Shawneetown–Kaskaskia Trail

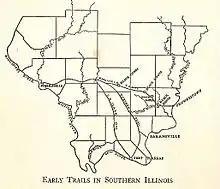
Illustration of historic trails through Southern Illinois. Including: G.R. Clark 1778 Trail, Worthen Trail, Kaskaskia Trail.

A historical marker was placed at the location where the Kaskaskia–Shawneetown and Goshen Trails intersect, near Illinois Route 142 (IL 142) and Moore Road in Saline County.